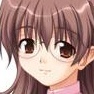
Portrait style: Anime Portrait